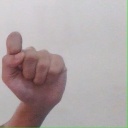
अक्षर: घ